Karhumäki Karhu 48B

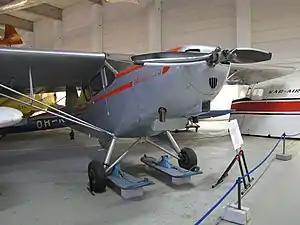
Karhumäki Karhu 48B in Finnish Aviation Museum

The Veljekset Karhumäki O/Y company had been formed in 1924 and concerned itself with licence manufacturing. In 1948 the company designed and built a prototype of the Karhu 48, a high-wing four-seat monoplane of mixed construction, with a fabric-covered steel-tube fuselage and fabric-covered wooden wings. This was followed up in 1949 with a second example, the Karhu 48B. A small number were built including a number on floats.